Glan-Münchweiler station

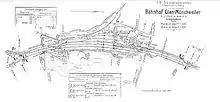
Track plan of 1911

The Glan Valley Railway from Bad Münster to Homburg was opened throughout on 1 May 1904; from Glan-Münchweiler to Altenglan it ran together with the Kusel–Landstuhl railway. This turned Glan-Münchweiler into a railway junction. With the construction of the Glan Valley Railway, there was also a significant extension of the tracks in the station. The timetable of 1913 and 1914 was the only timetable ever which involved one train overtaking another at the station. In it, the stopping passenger train to Homburg had to wait for a faster train from Bad Munster to overtake it.